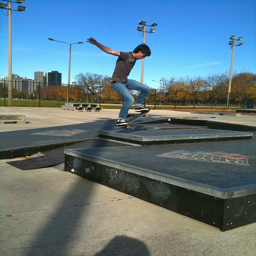
A young man riding his skate board on a ramp.
A boy performing skills with his skateboard in the park.
A skateboarder doing a trick in the air.
A skateboarder performing a jump at the park.
Teen male skateboarding on obstacle at a skate park.